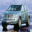
Label: automobile